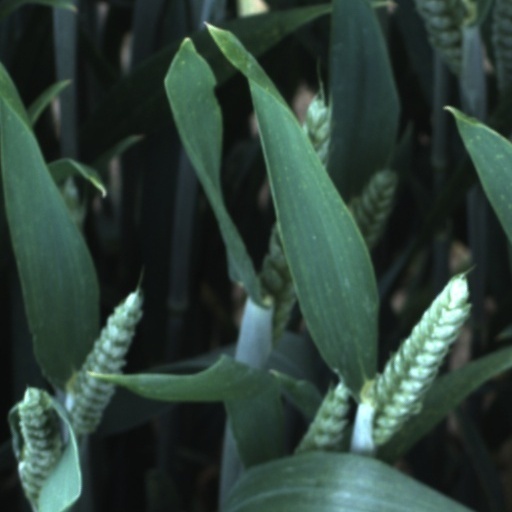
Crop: wheat